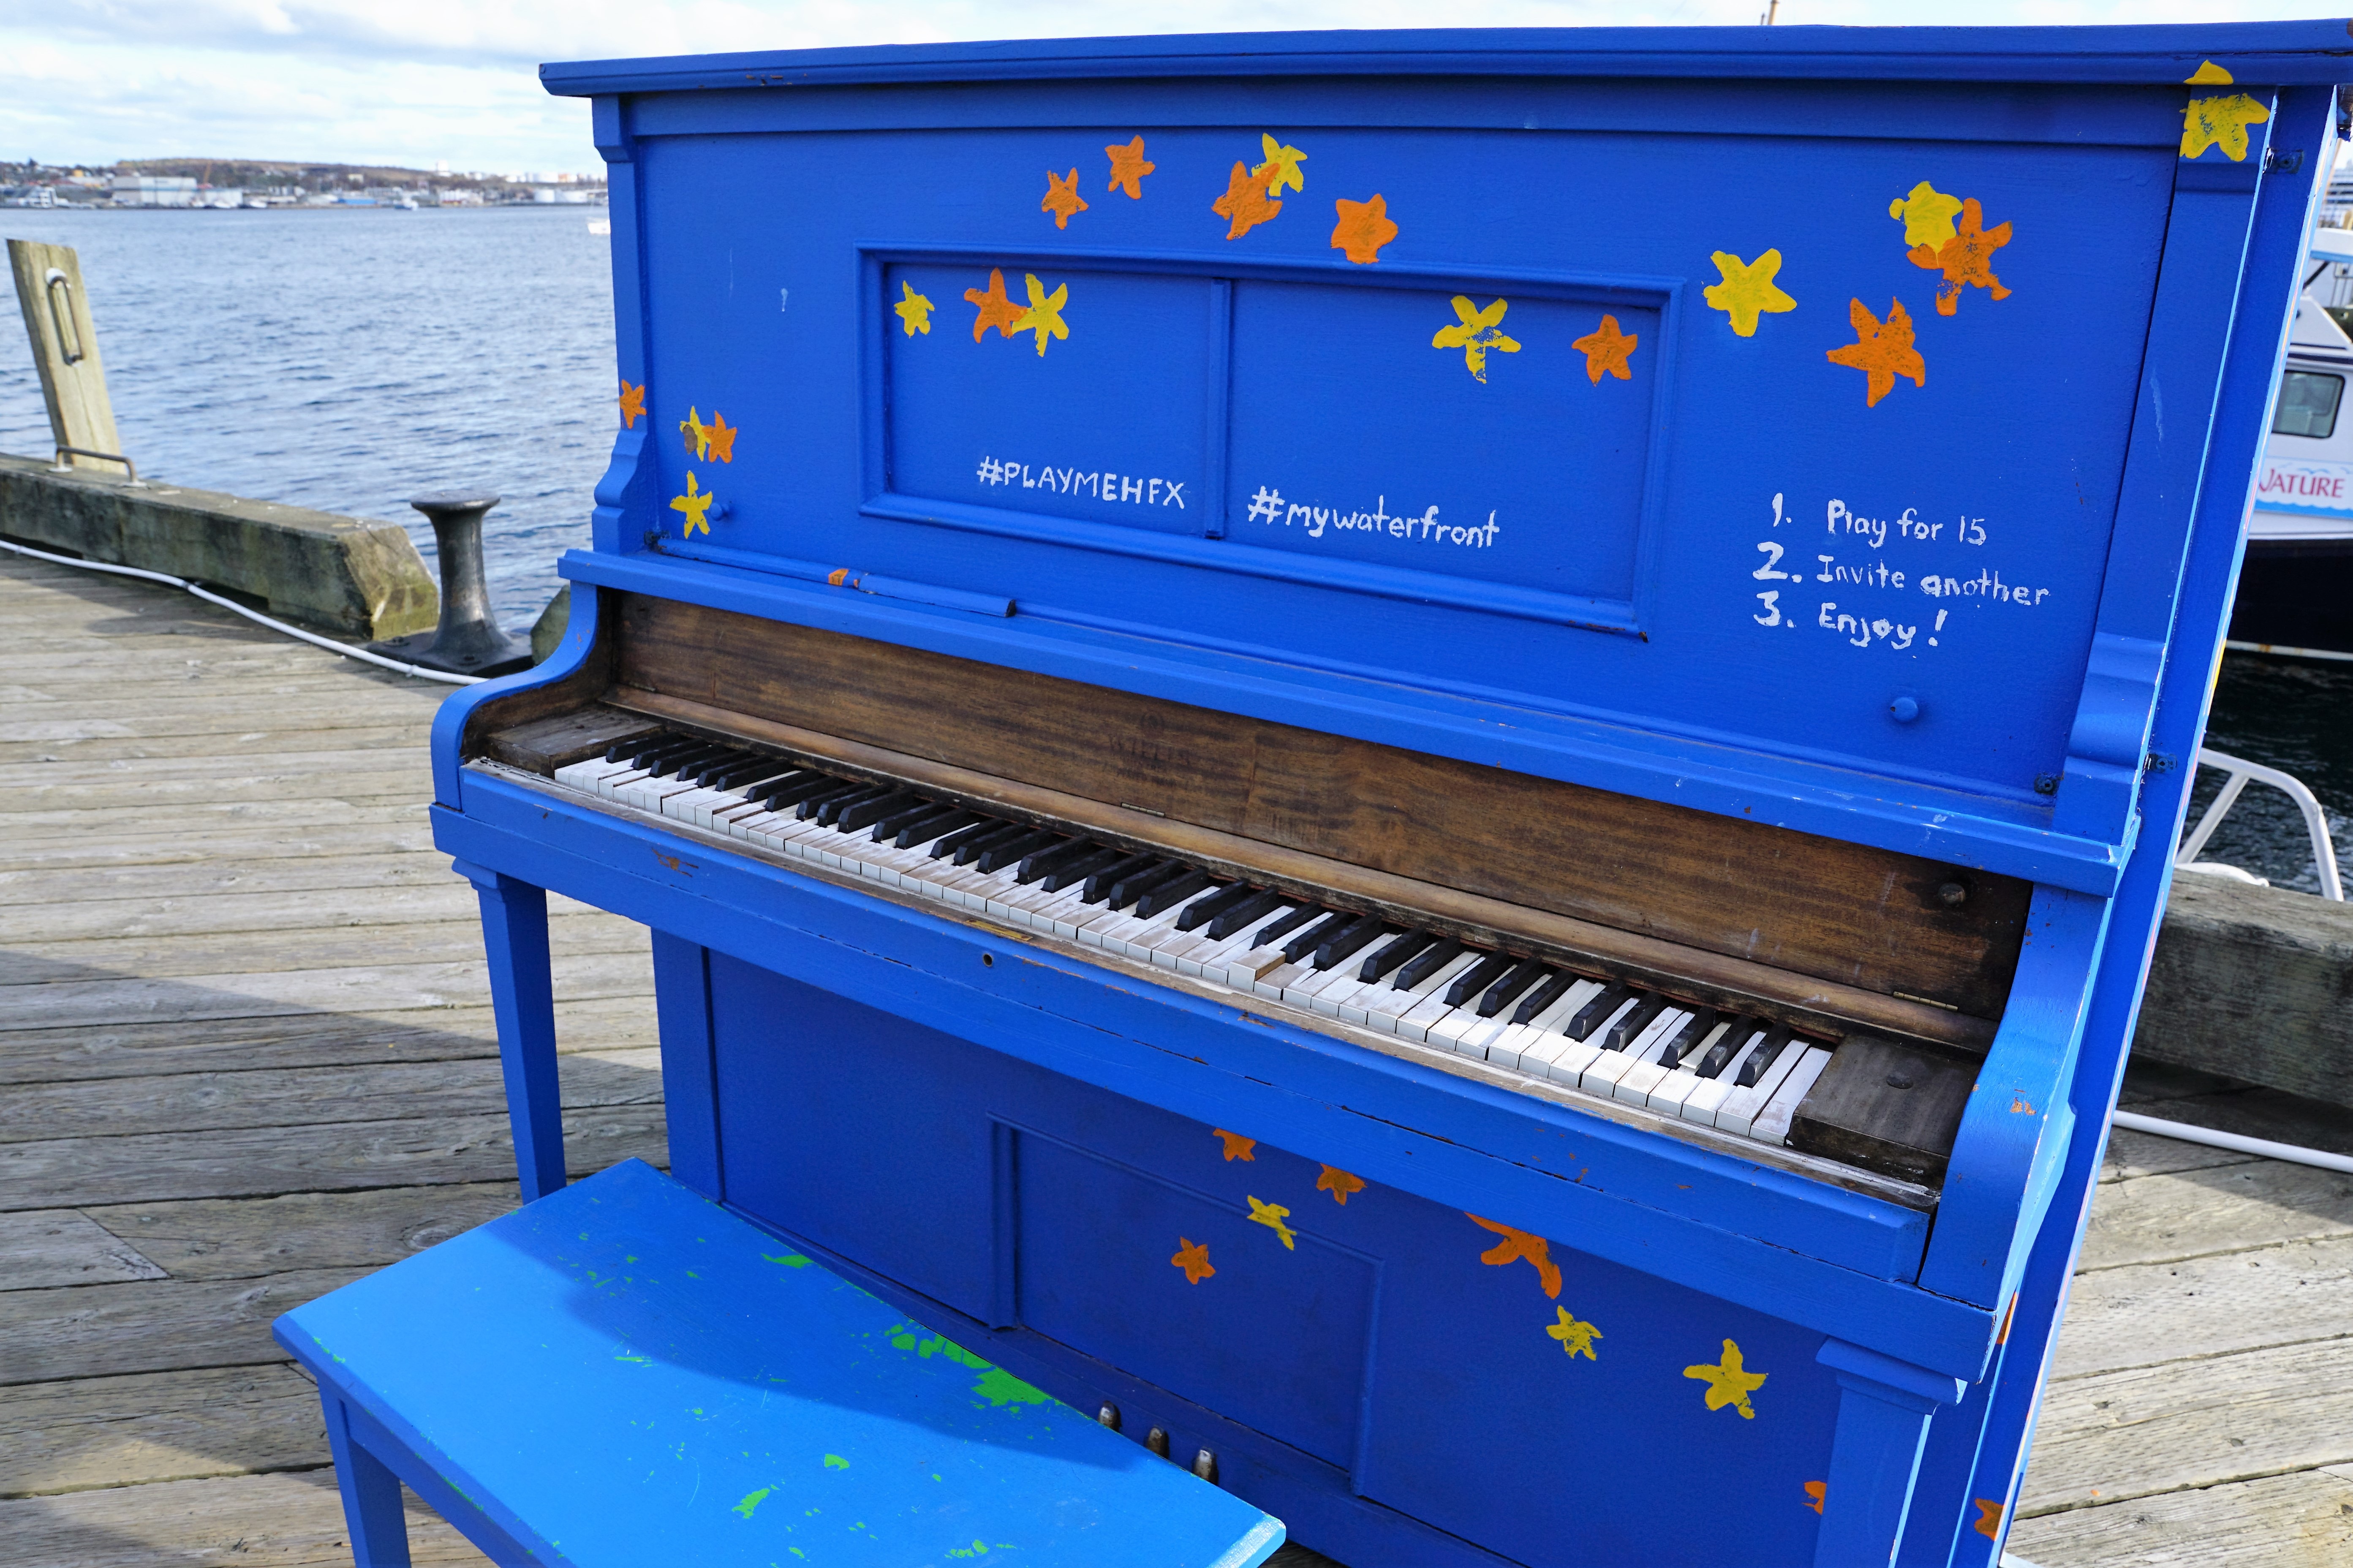
music, keyboard, technology, land, piano, america, blue, port, maple, musical instrument, canada, atlantic, halifax, nova scotia, string instrument, spinet, digital piano, electronic device, computer component, electronic instrument, electric piano, player piano, fortepiano, school of music, mywaterfront